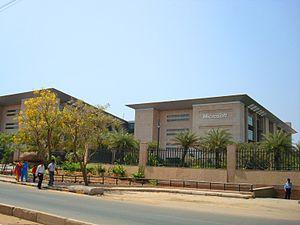
Microsoft Corporation [ˈmaɪkɹəˌsɔft ˌkɔɹpəˈɹeɪʃən] est une multinationale informatique et micro-informatique américaine, fondée en 1975 par Bill Gates et Paul Allen. Microsoft fait partie des principales capitalisations boursières du NASDAQ, aux côtés d'Apple et d'Amazon. En 2018, le chiffre d'affaires s’élevait à 110,36 milliards de dollars. Elle est dirigée, depuis le 4 février 2014, par Satya Nadella qui succède à Steve Ballmer et Bill Gates en qualité de directeur général. En 2020 l'entreprise emploie 148 000 personnes dans 120 pays.